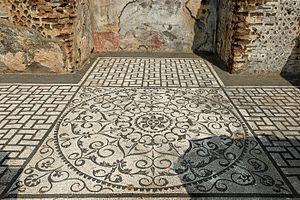
Pavement en mosaïque blanche et noire